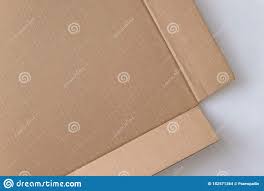
Label: cardboard